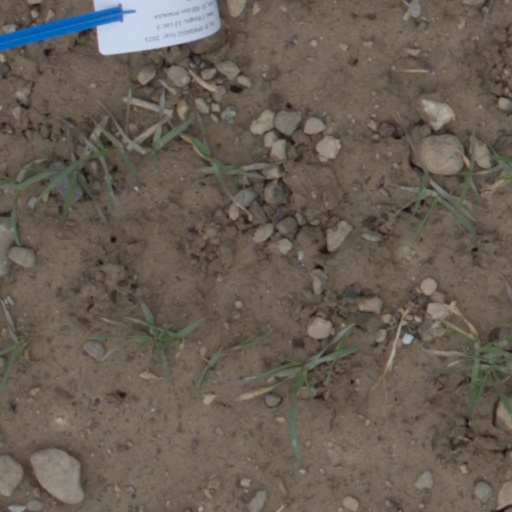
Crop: wheat